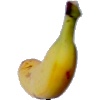
Label: banana_lady_finger